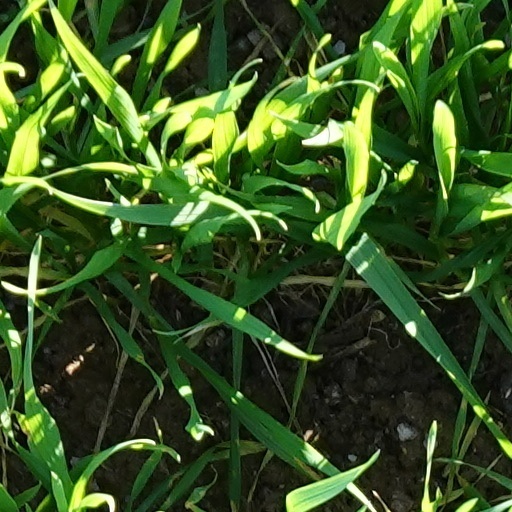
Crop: wheat